2013–2014 Bulgarian protests against the Oresharski cabinet

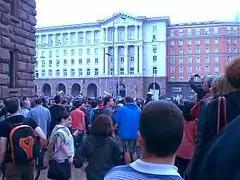
Protest in Sofia against the election of Delyan Peevski as a head of DANS, 14 June 2013

The second series of protests had a far more political scope. These protests started on 14 June, as response to the election of Delyan Peevski as a head of the Bulgarian security agency DANS (State Agency for National Security). Peevski, an MP for the Movement for Rights and Freedoms (DPS), is also head of Alegro Capital LTD, a big communications company which includes the TV7 network. The decision to elect Peevski has also been linked to the Corporate Commercial Bank ("CCB" or "KTB", Bulg: "КТБ"), wherein much funding for state development projects is invested. The bank's largest shareholder, Tsvetan Vasilev, has been repeatedly linked in the public sphere to the media holdings of Peevski and his mother Irena Krasteva. The process of concentration of media ownership in Bulgaria in the hands of business and political oligarchies is believed to have really started in 2007, in part influenced by the economic crisis.